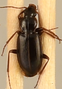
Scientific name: Calathus advena
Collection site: Rocky Mountains NEON (RMNP), plot RMNP_014